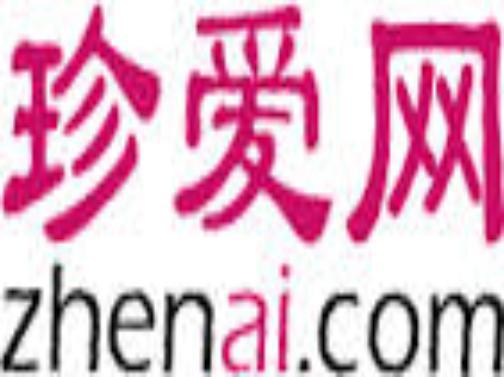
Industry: Leisure